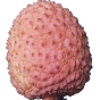
Label: Lychee 1